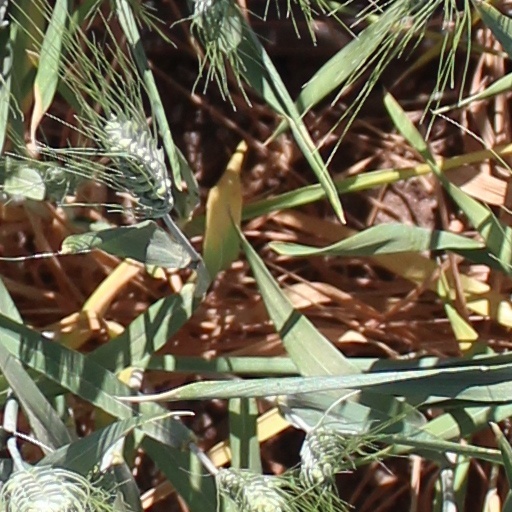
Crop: wheat